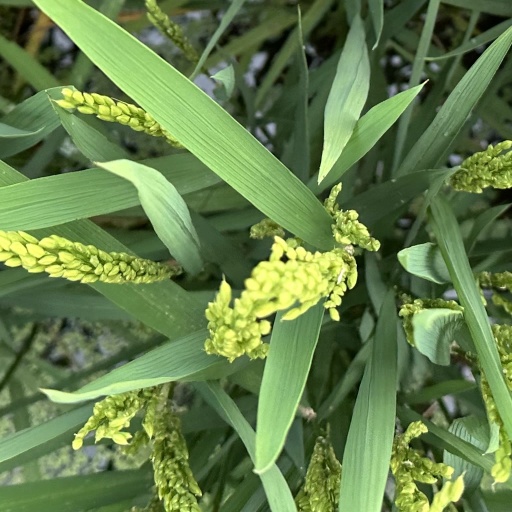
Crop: rice